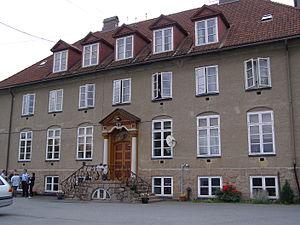
La Prison de Bredtveit est une prison dans le quartier de Bredtvet à Oslo en Norvège.